Upper Paris Bridge

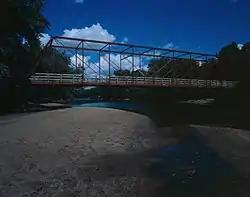

The Upper Paris Bridge is a historic structure located near the town of Coggon in rural Linn County, Iowa, United States. The pin-connected Whipple through truss bridge was built in 1879 as a wagon bridge. It was designed by the Wrought Iron Bridge Company of Canton, Ohio. The bridge was listed on the National Register of Historic Places in 1998 as a part of the "Highway Bridges of Iowa MPS".